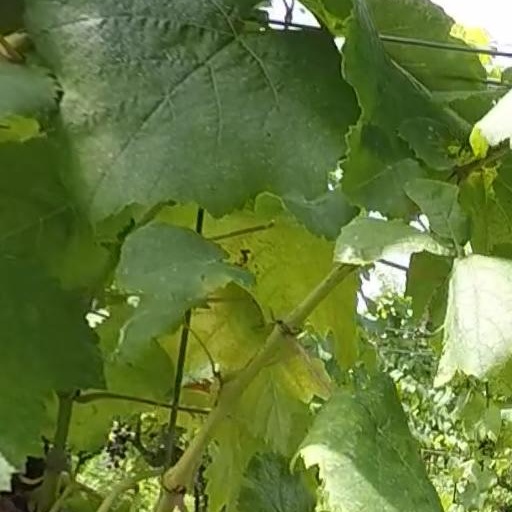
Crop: grape